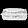
Label: Bag